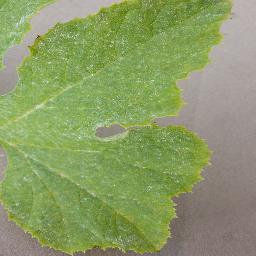
Label: Squash___Powdery_mildew